Leonid Filimonov

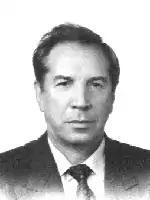

A member of the Communist Party, he served as Minister of Oil and Gas from 1989 to 1991. He also served in the Federation Council from 1994 to 1996 and in the Legislative Duma of Tomsk Oblast from 1997 to 2001. He died on 8 February 2022, at the age of 86.